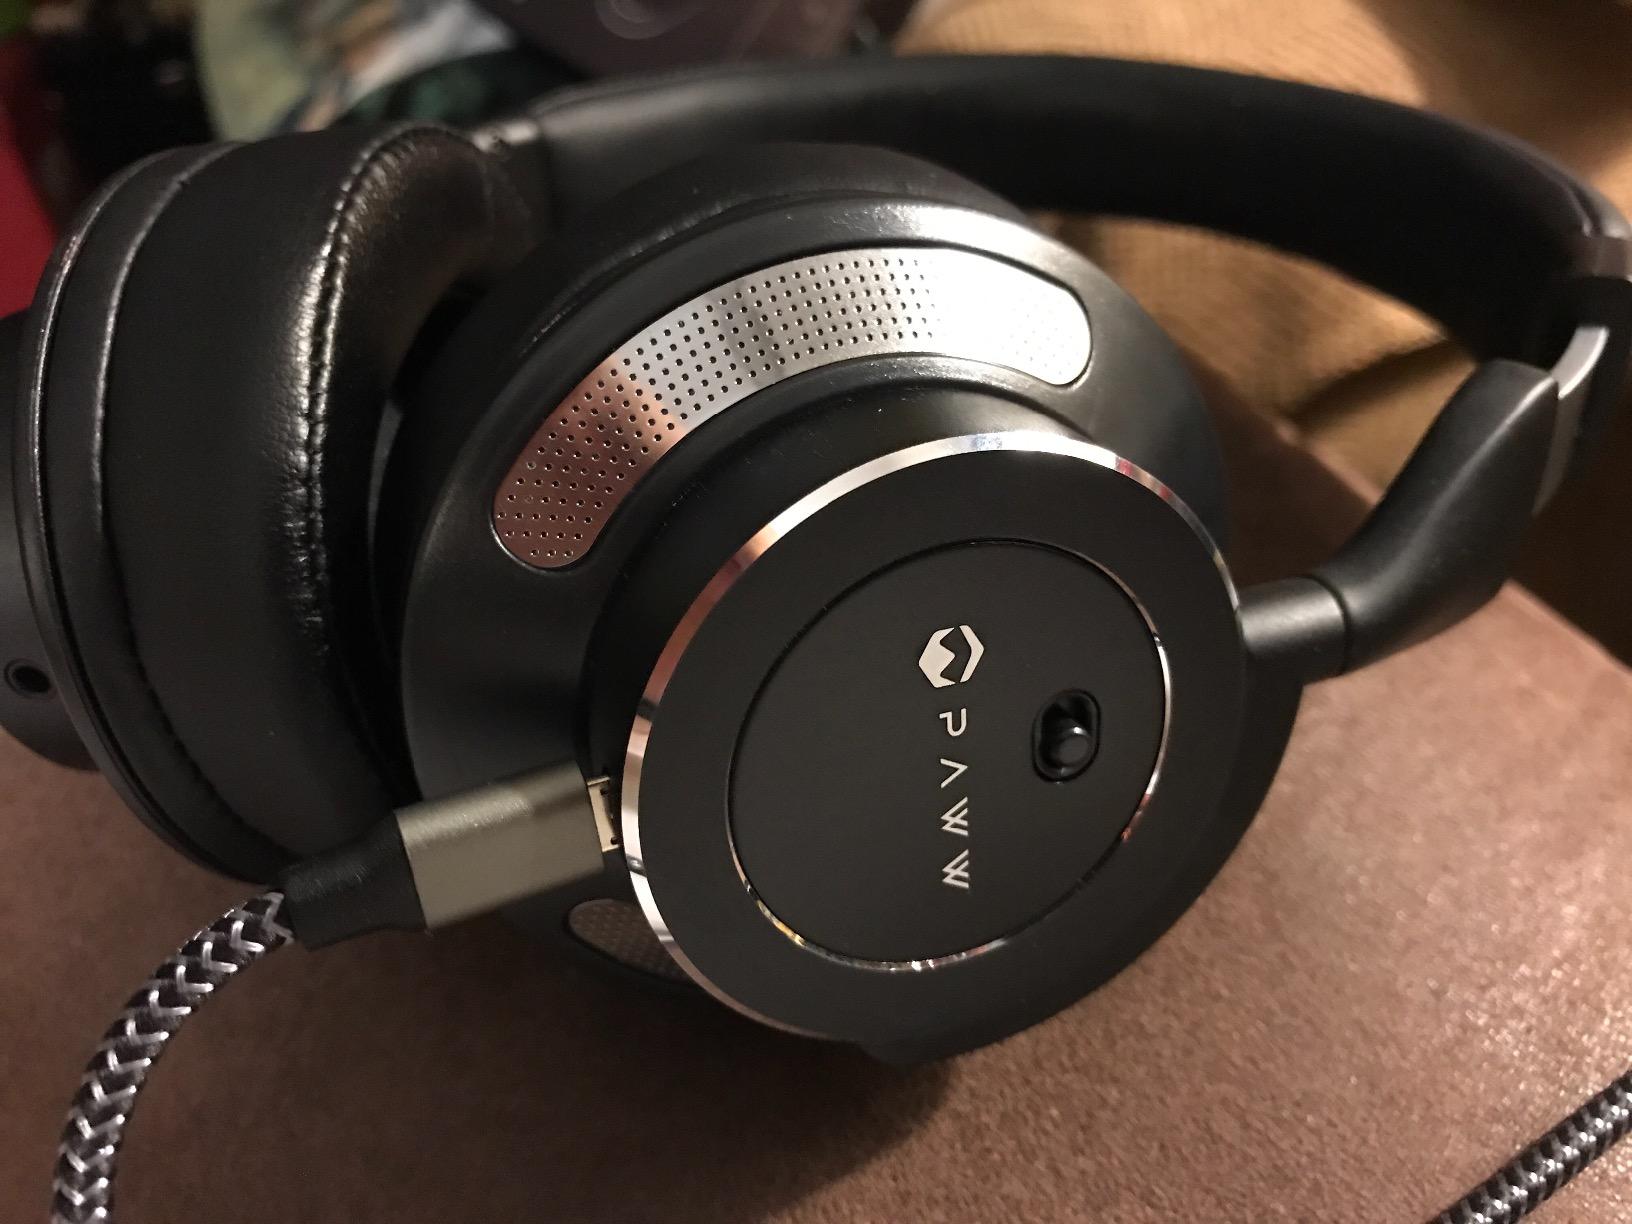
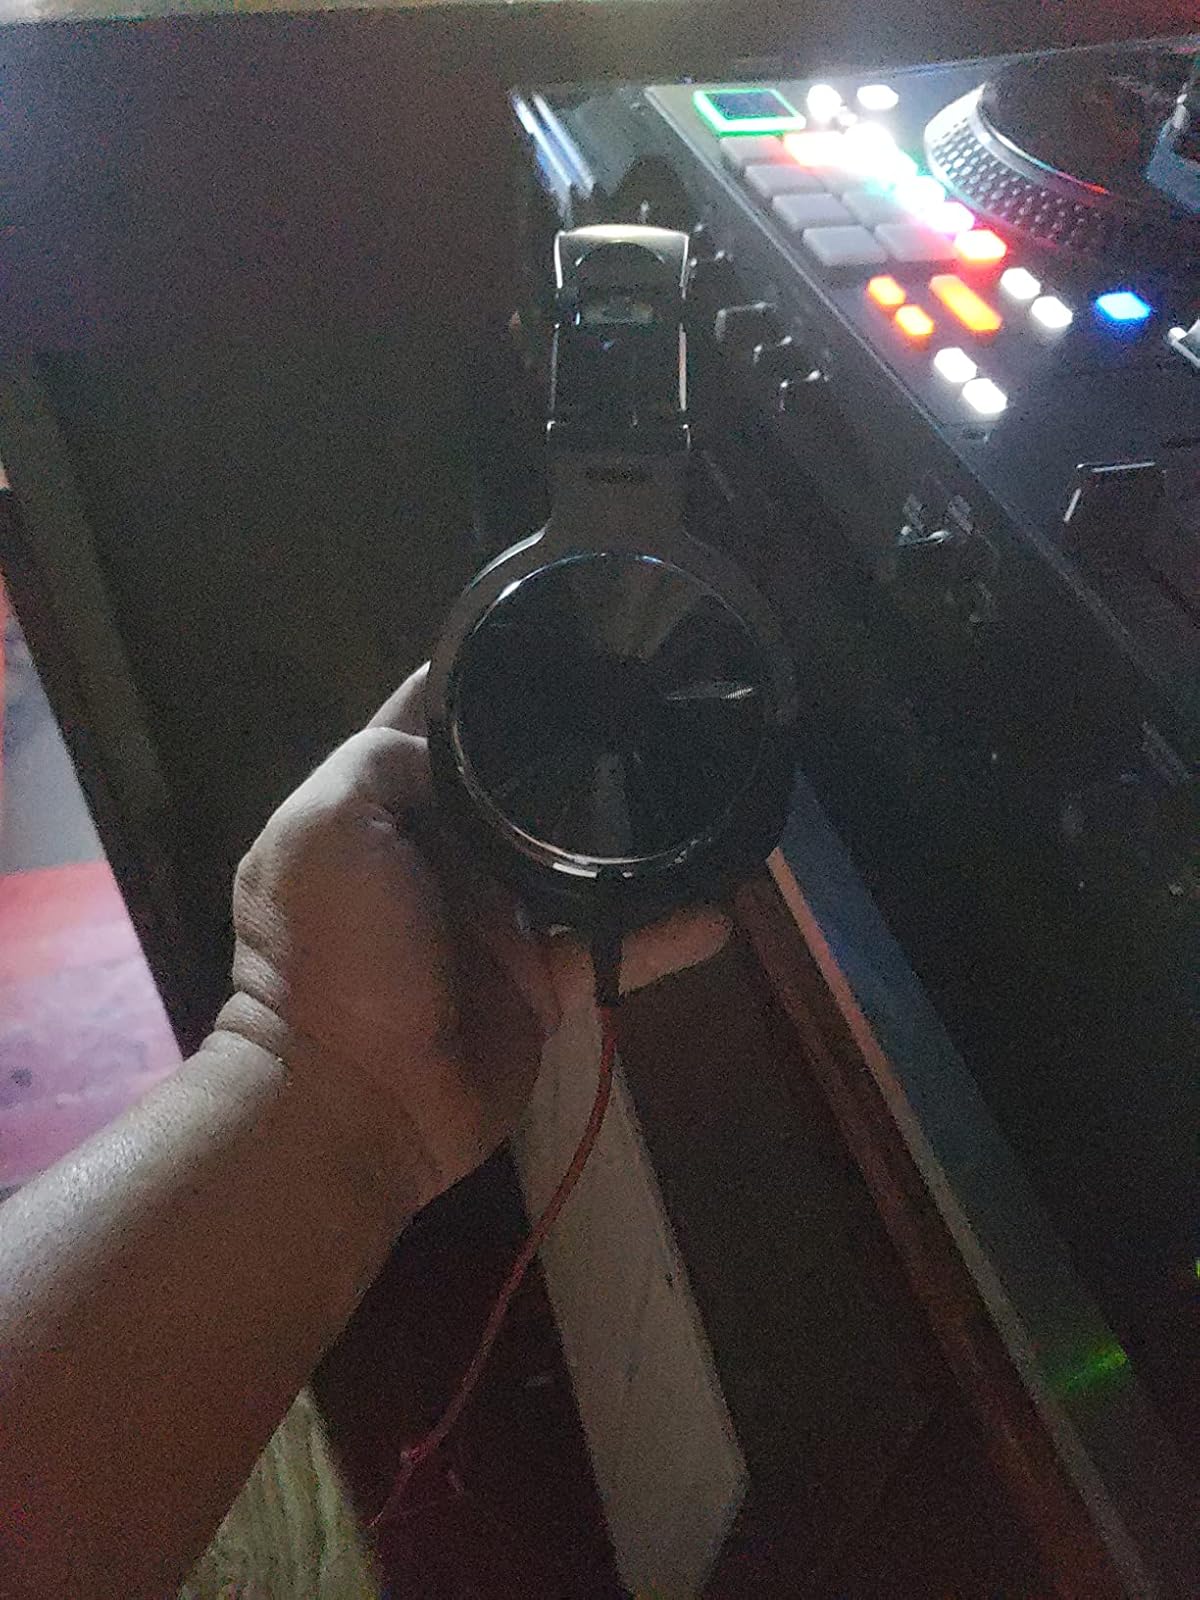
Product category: headphones
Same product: no